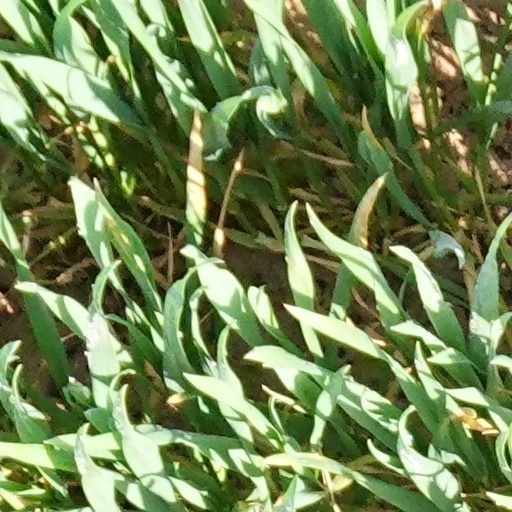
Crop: wheat